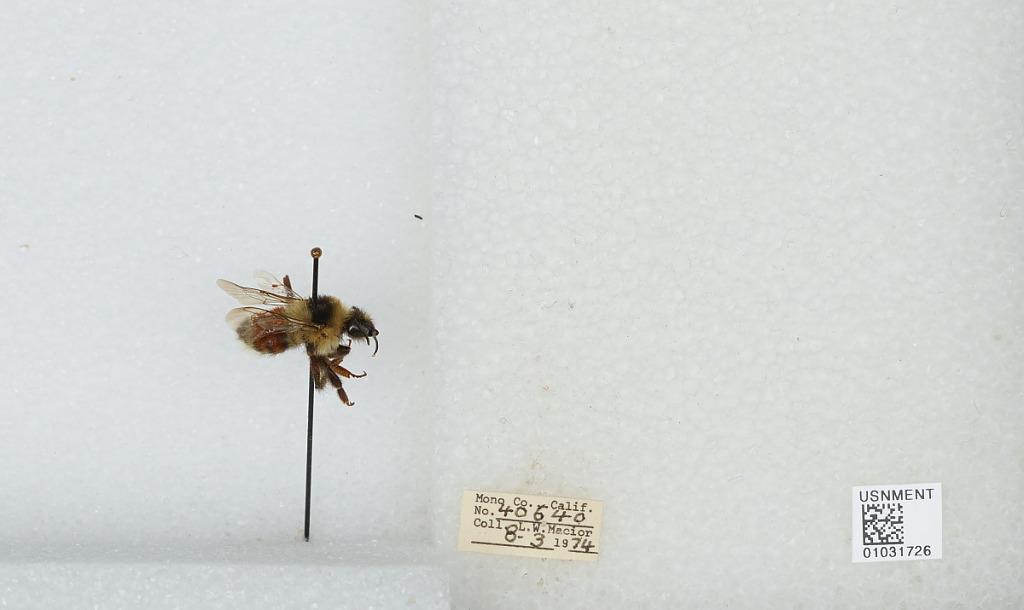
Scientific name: Bombus (Cullumanobombus) rufocinctus Cresson
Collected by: L. Macior
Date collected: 1974-8-3
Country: United States
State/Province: California
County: Mono
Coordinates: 37.92, -118.87